Giovanni Castellucci

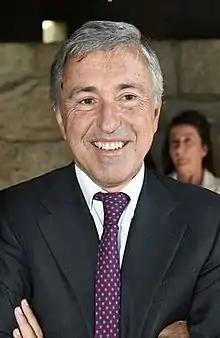
Castellucci in 2018

Giovanni Castellucci (born 23 July 1959) is an Italian businessman who served as the Chief Executive Officer (CEO) of Atlantia.